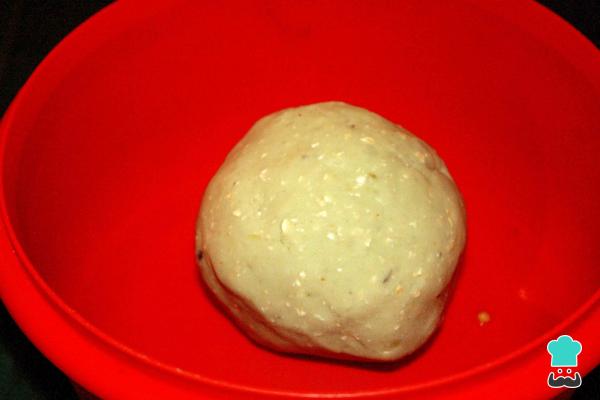
Amasa hasta crear una masa consistente y sin grumos. Después, crea varias bolas de masa, una por arepa de batata y avena que quieras realizar. Moldea hasta lograr una forma semejante a un disco, con un grosor mayor a un centímetro. No obstante, el grosor dependerá de los gustos de los comensales o el tuyo.